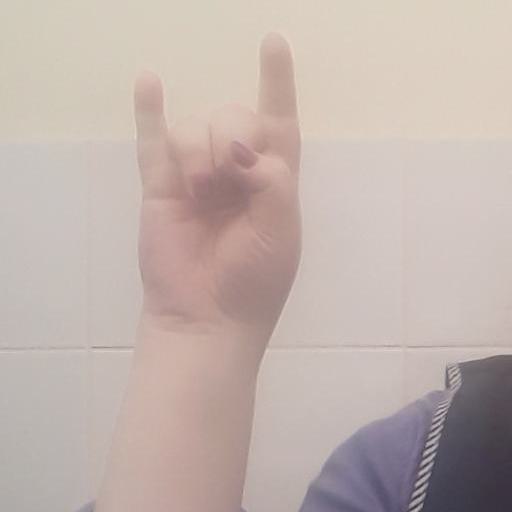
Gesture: rock